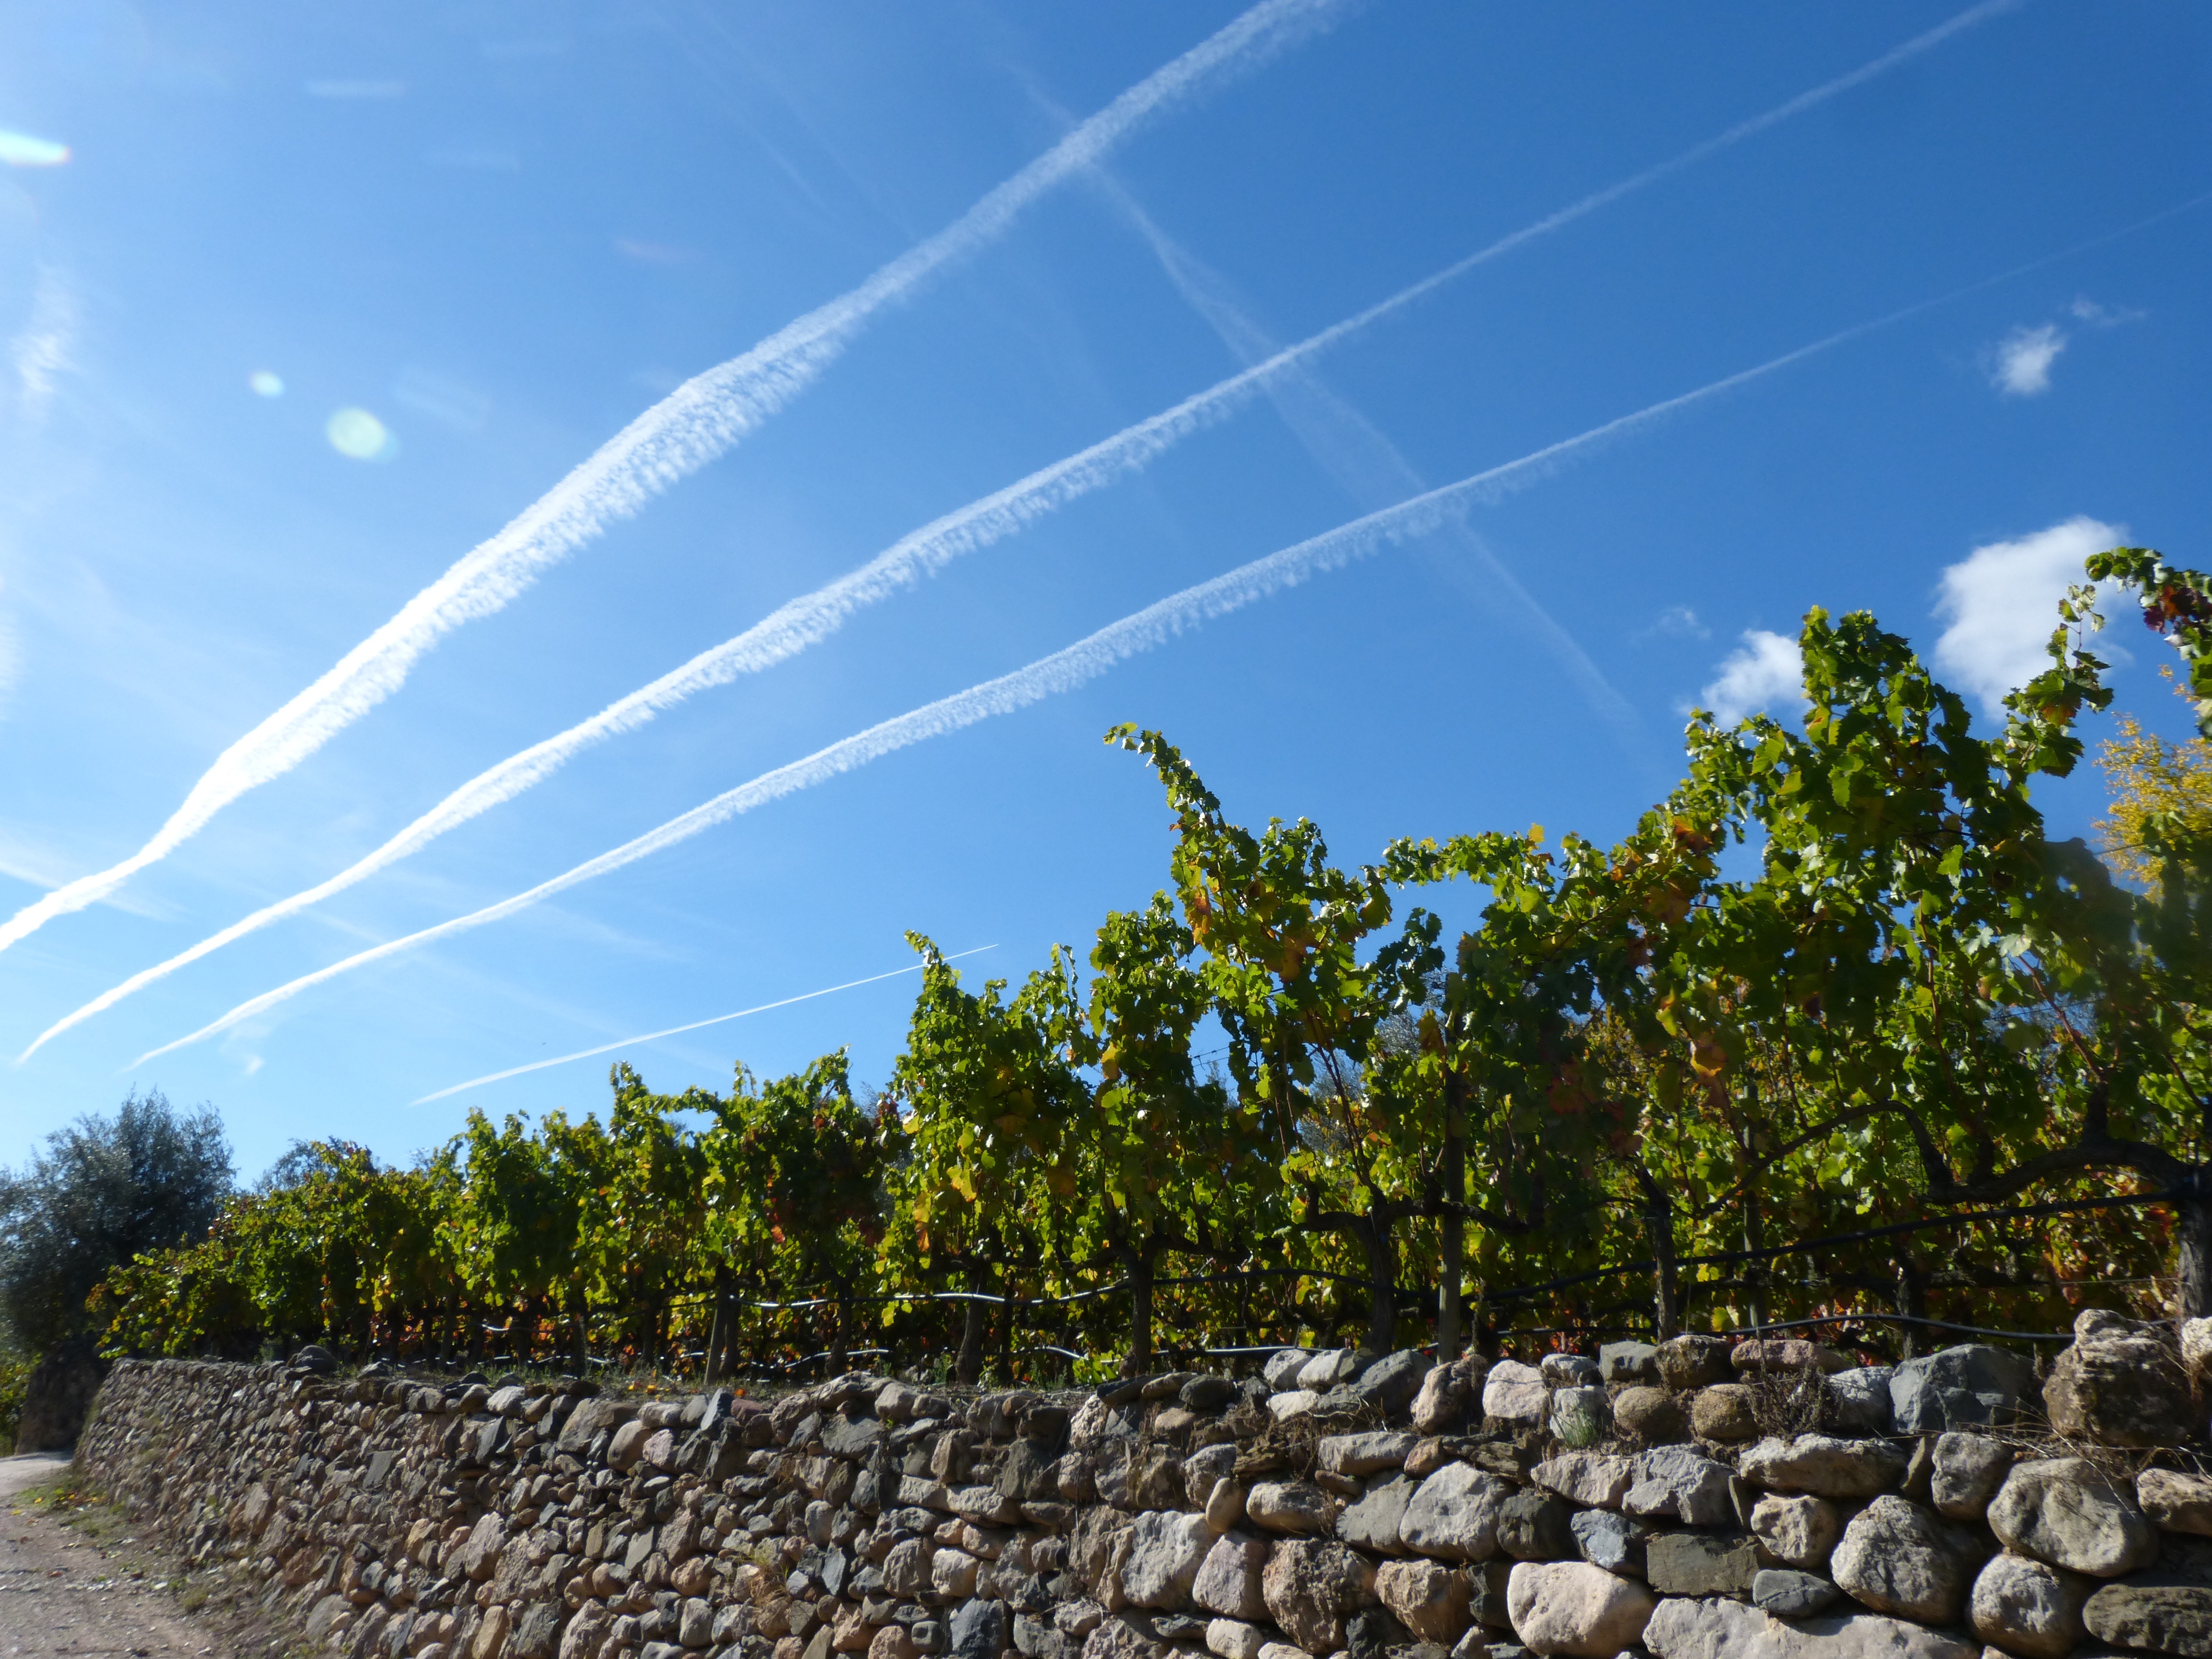
landscape, tree, grass, cloud, sky, vineyard, sunlight, flower, perspective, wind, wall, agriculture, chemtrails, arecales